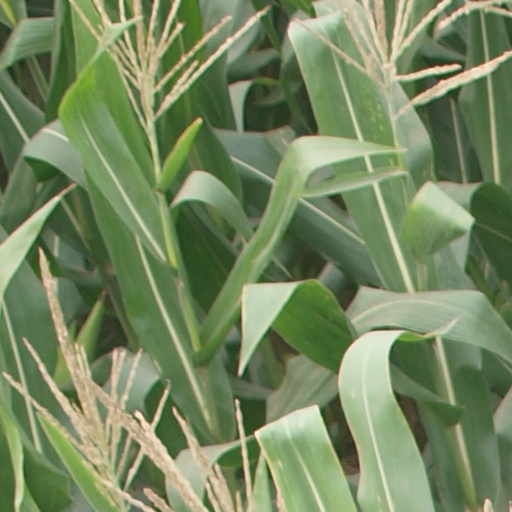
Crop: maize; corn